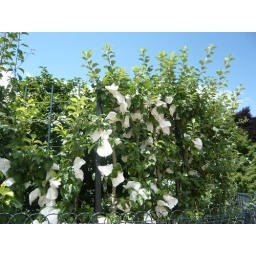
Each growing fruit has been placed in a small white sack.